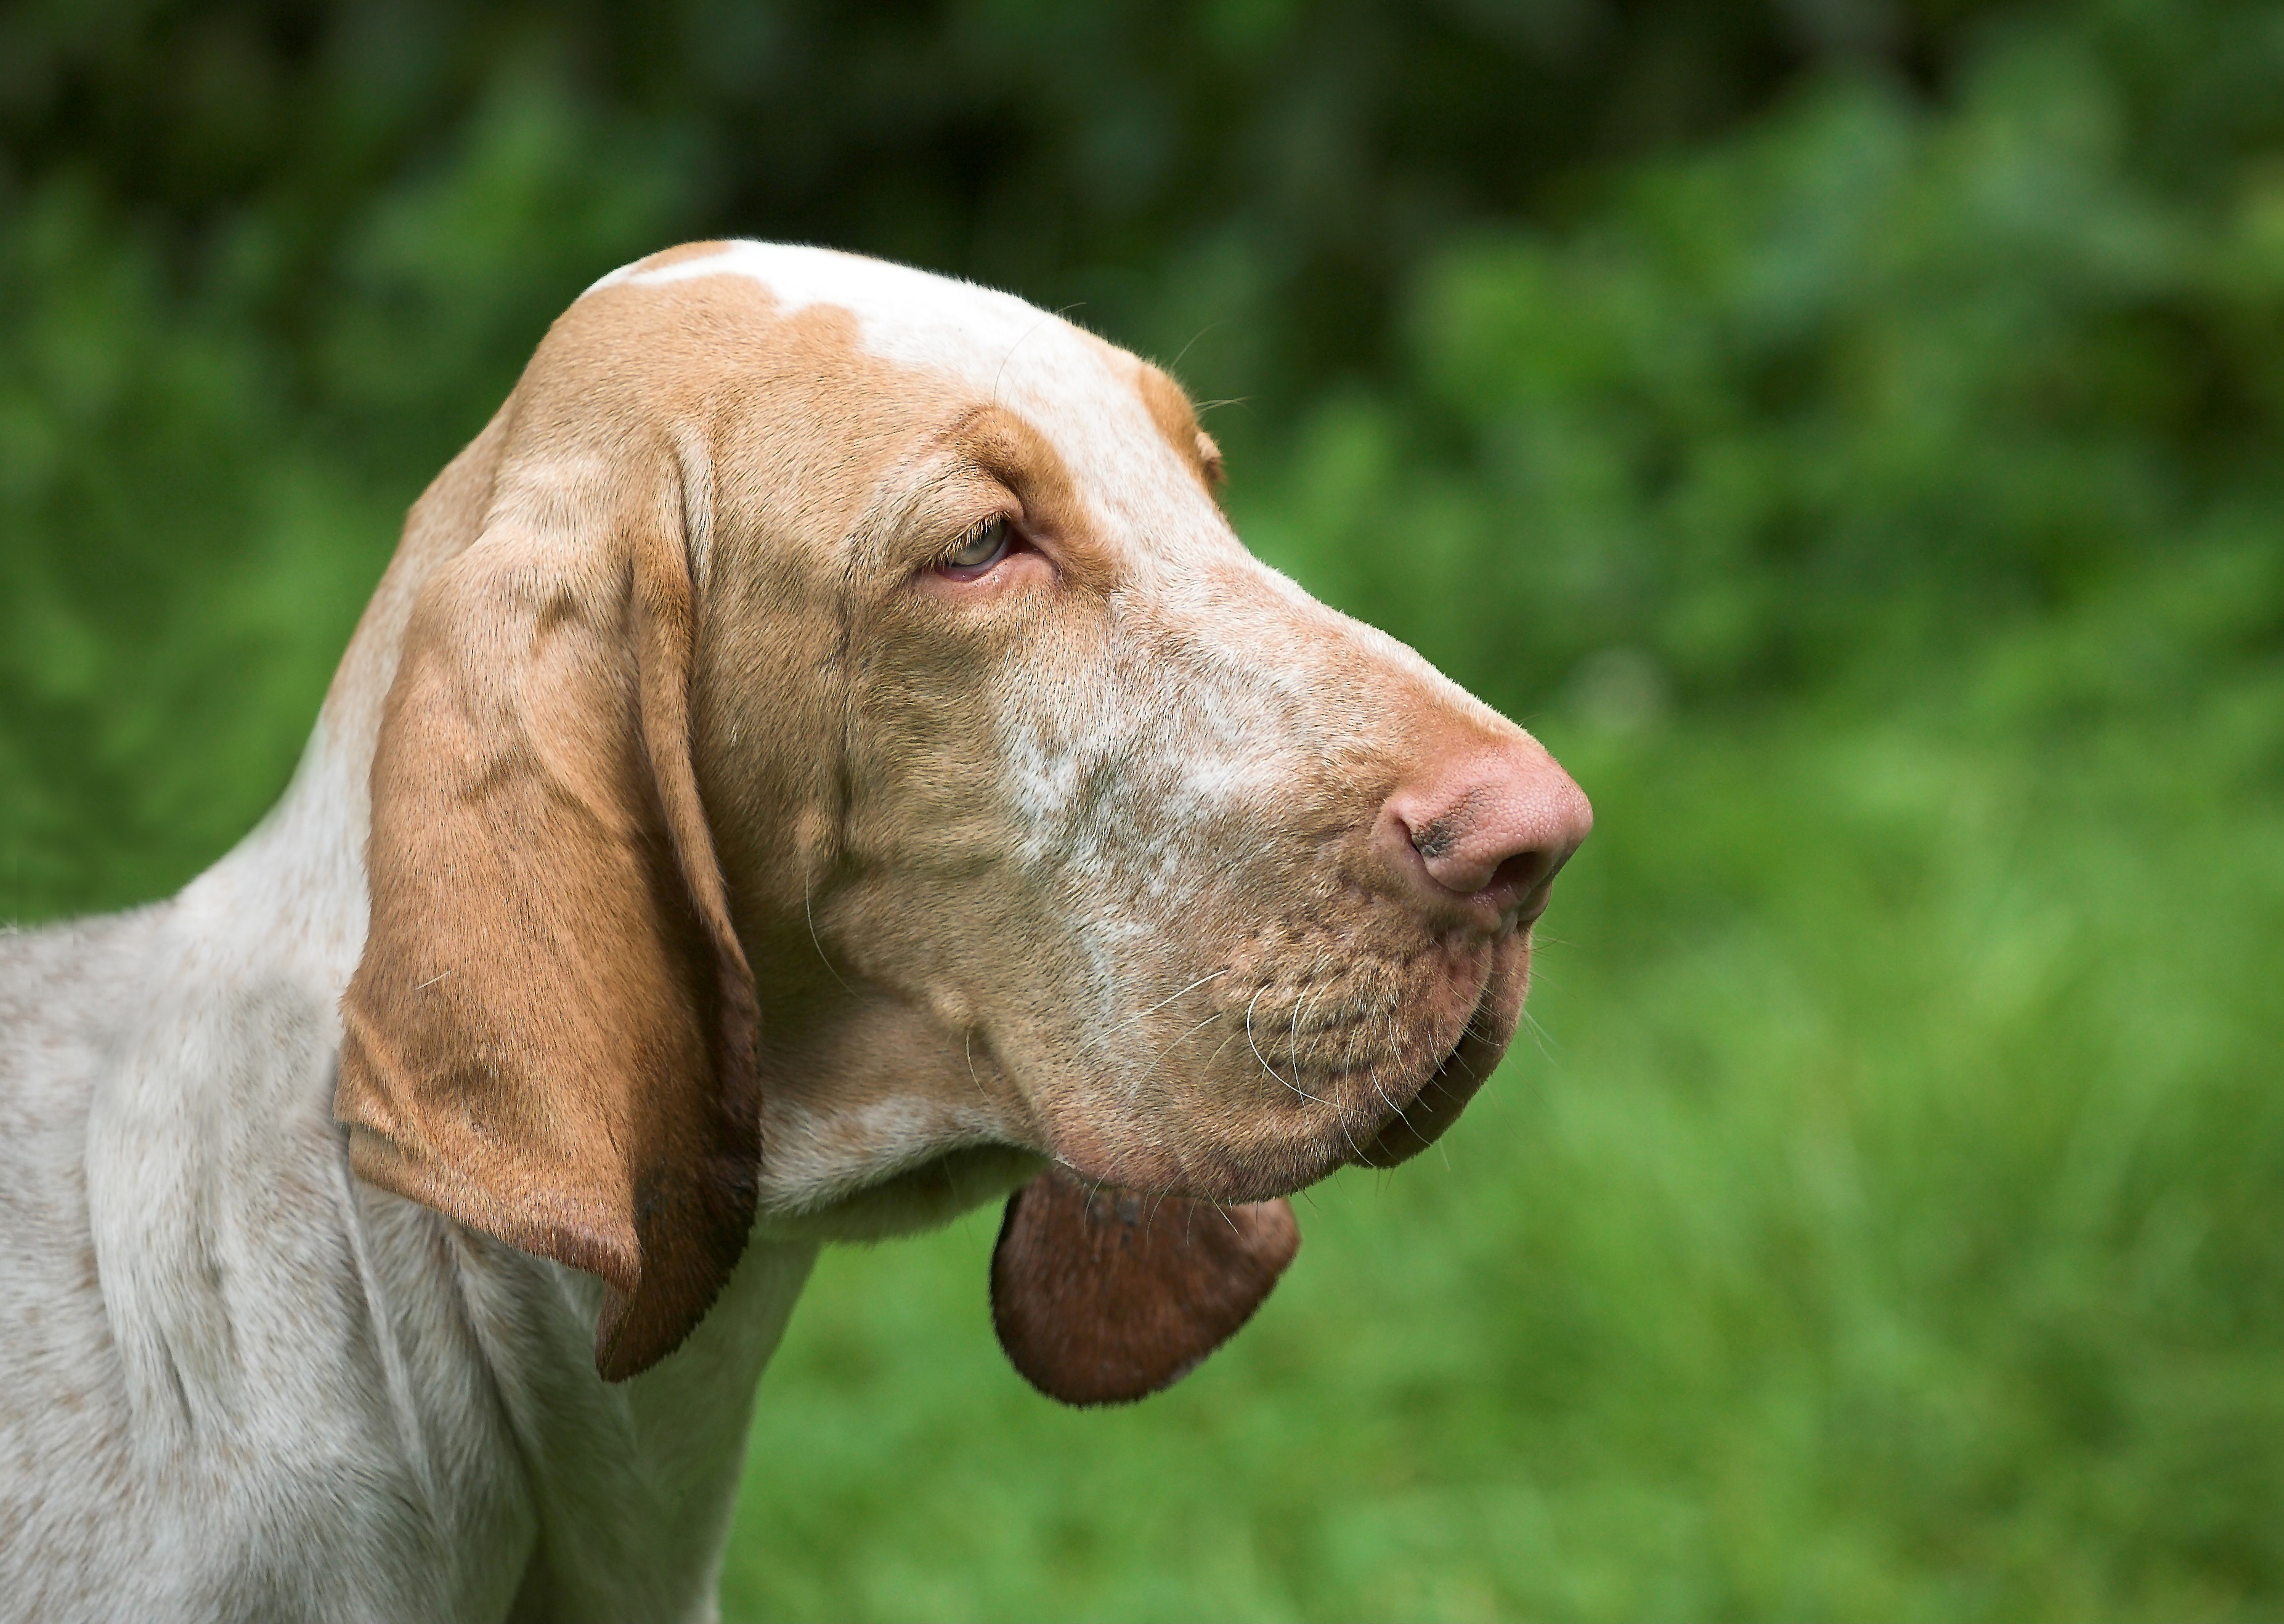
sweet, dog, cute, mammal, weimaraner, animals, vertebrate, dog breed, vizsla, bloodhound, chesapeake bay retriever, dog like mammal, carnivoran, wirehaired vizsla